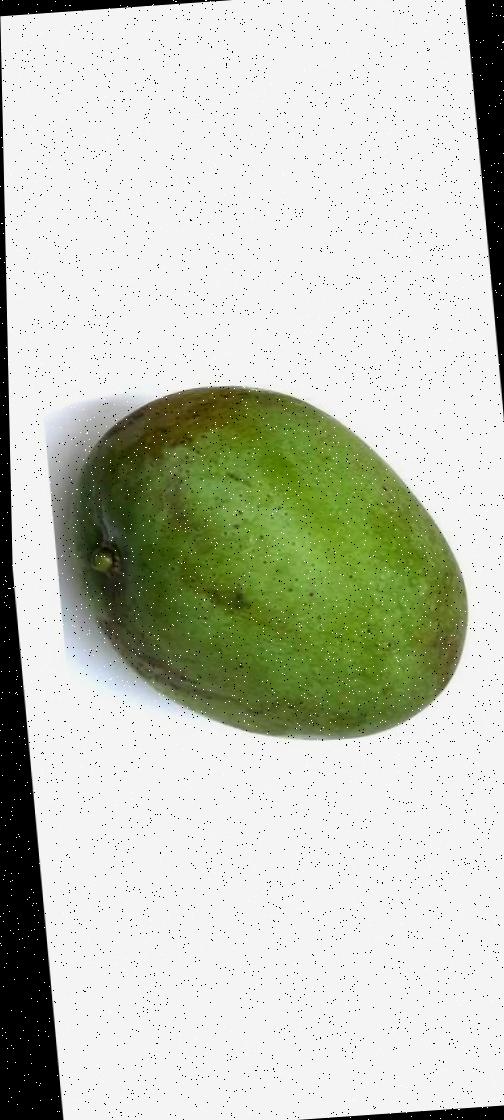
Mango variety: Fazli Shurmai